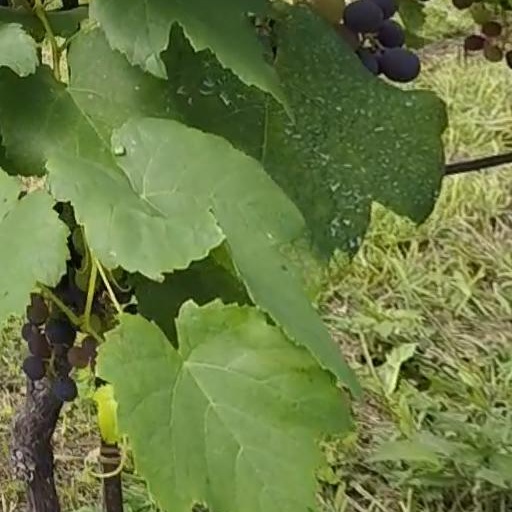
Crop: grape